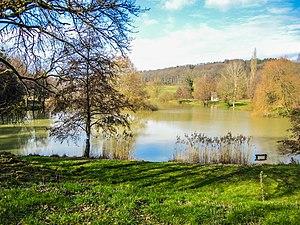
Etang de Beutal. Doubs
Beutal est une commune française située dans le département du Doubs, en région Bourgogne-Franche-Comté.